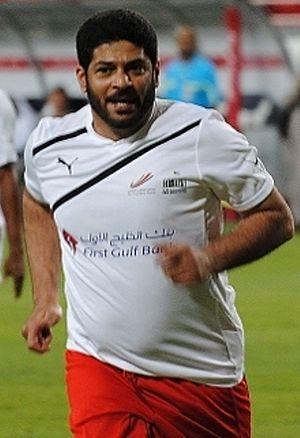
Adnan Khamees Al-Talyani est un joueur de football des Émirats arabes unis.